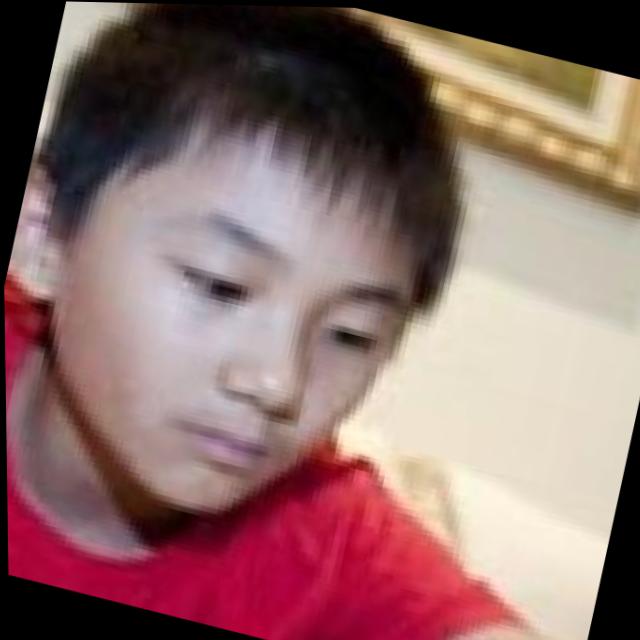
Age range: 0-12